Vermont Avenue

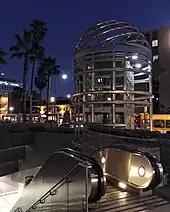
Vermont/Sunset Metro subway station elevator and escalator

Vermont Avenue has the most Metro Rail stations of any street in the Metro subway and light rail system, that include: